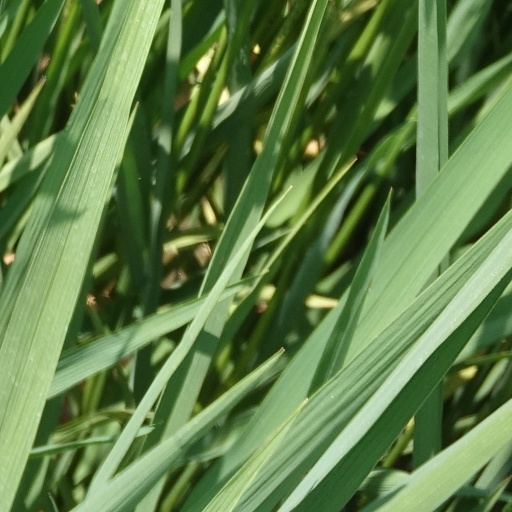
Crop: rice